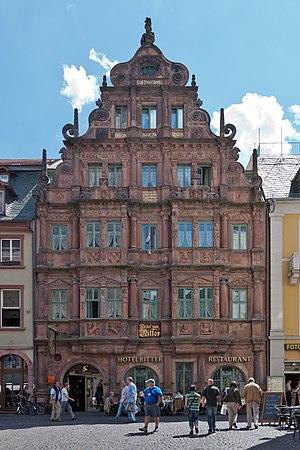
La maison du chevalier de Saint-Georges ou auberge du chevalier de Saint-Georges est une maison à pignon sur rue construite en 1592 pour Charles Bélier, un marchand huguenot, selon l'architecture de la période et, la plus ancienne maison existant encore à Heidelberg, en Allemagne. Située sur la Hauptstraße, en face de l'église du Saint-Esprit dans la vieille ville, elle est le seul édifice privé qui ne fut pas détruit lors du sac du Palatinat en 1688-1689.